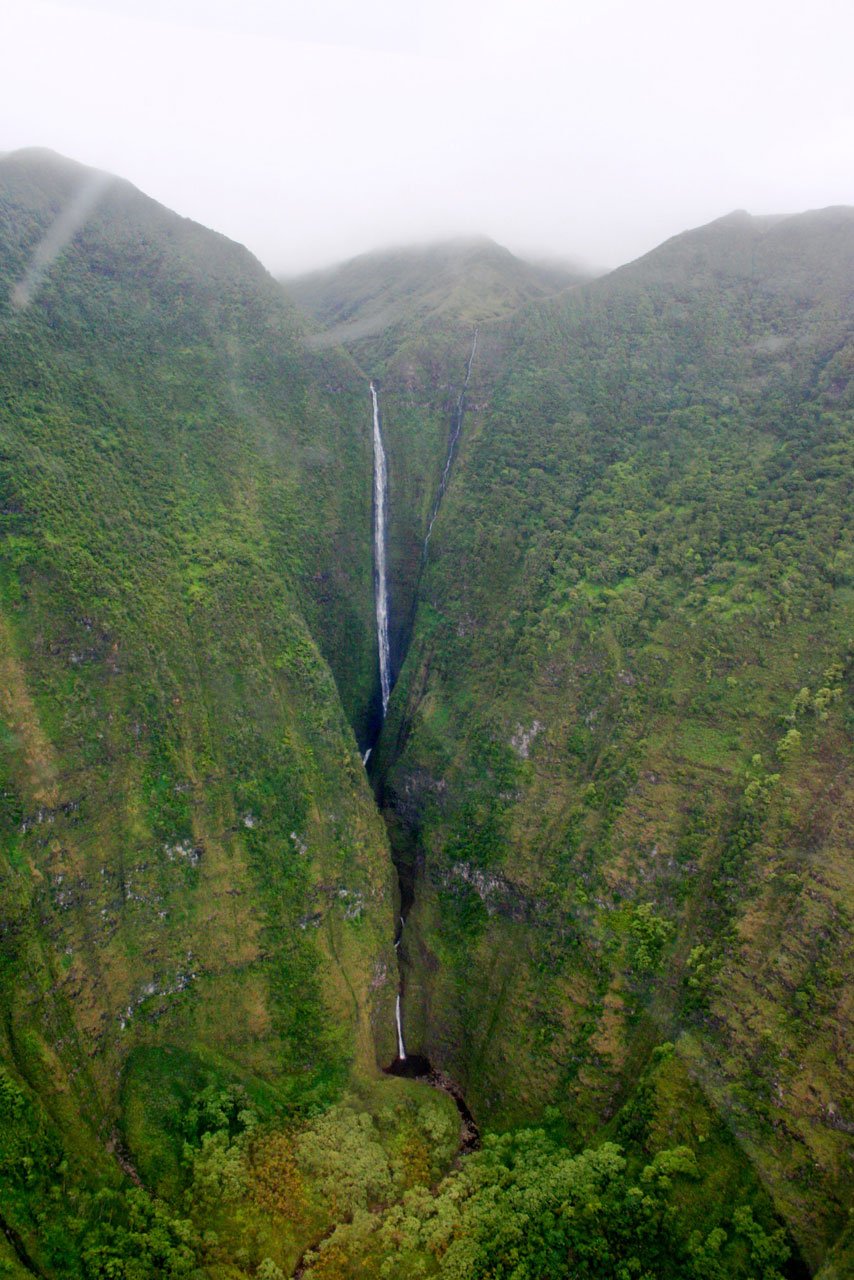
landscape, nature, forest, waterfall, mountain, hill, valley, mountain range, cliff, jungle, scenic, fjord, aerial, highland, terrain, ridge, mountains, rainforest, ravine, plateau, water feature, mountain pass, hill station, molokai, mountainous landforms, geological phenomenon